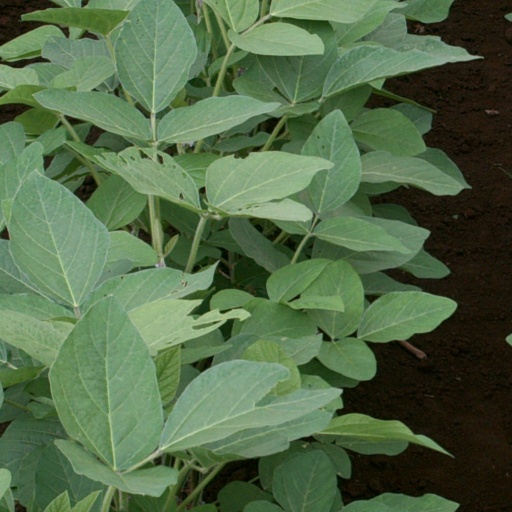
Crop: soybean